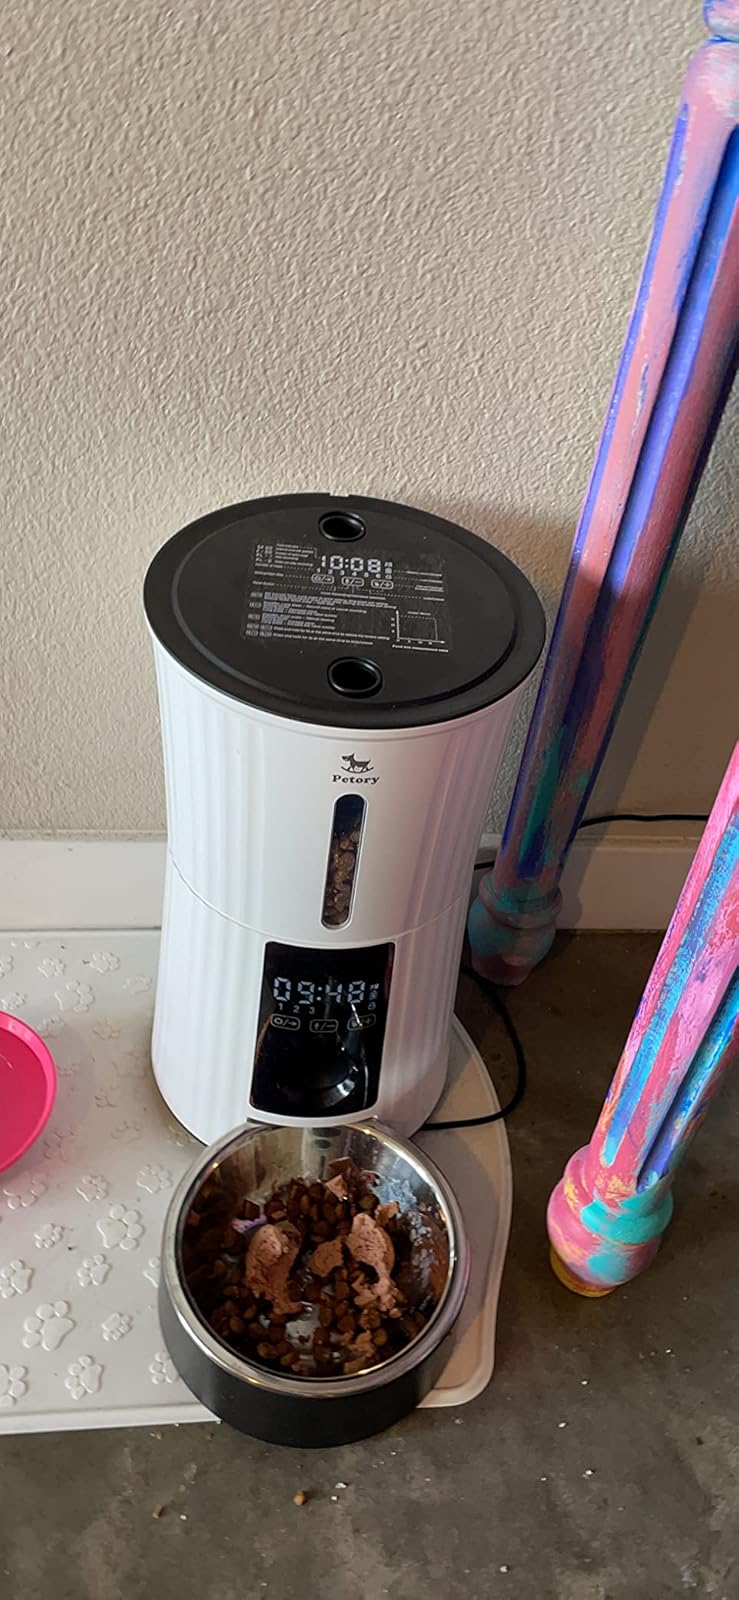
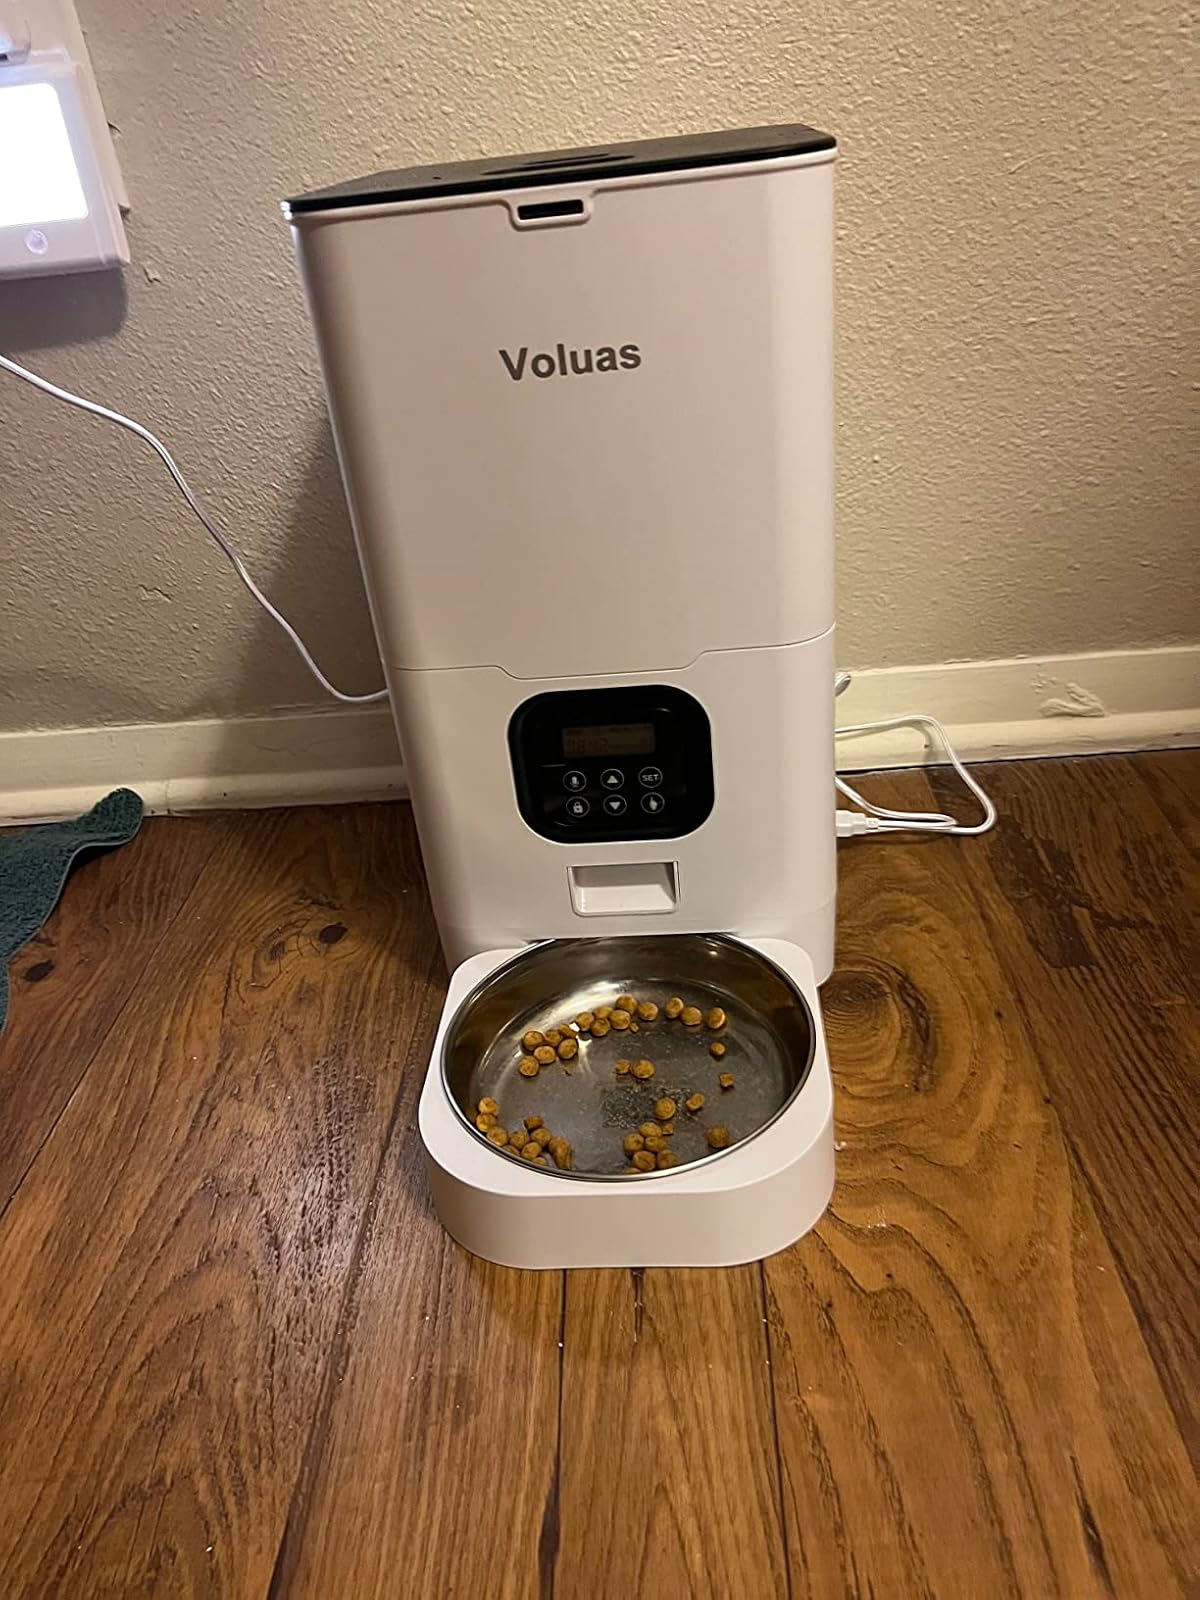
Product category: items_feeder
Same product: no